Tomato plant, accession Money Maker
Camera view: bottom (45 deg); turntable rotation: 120 degrees
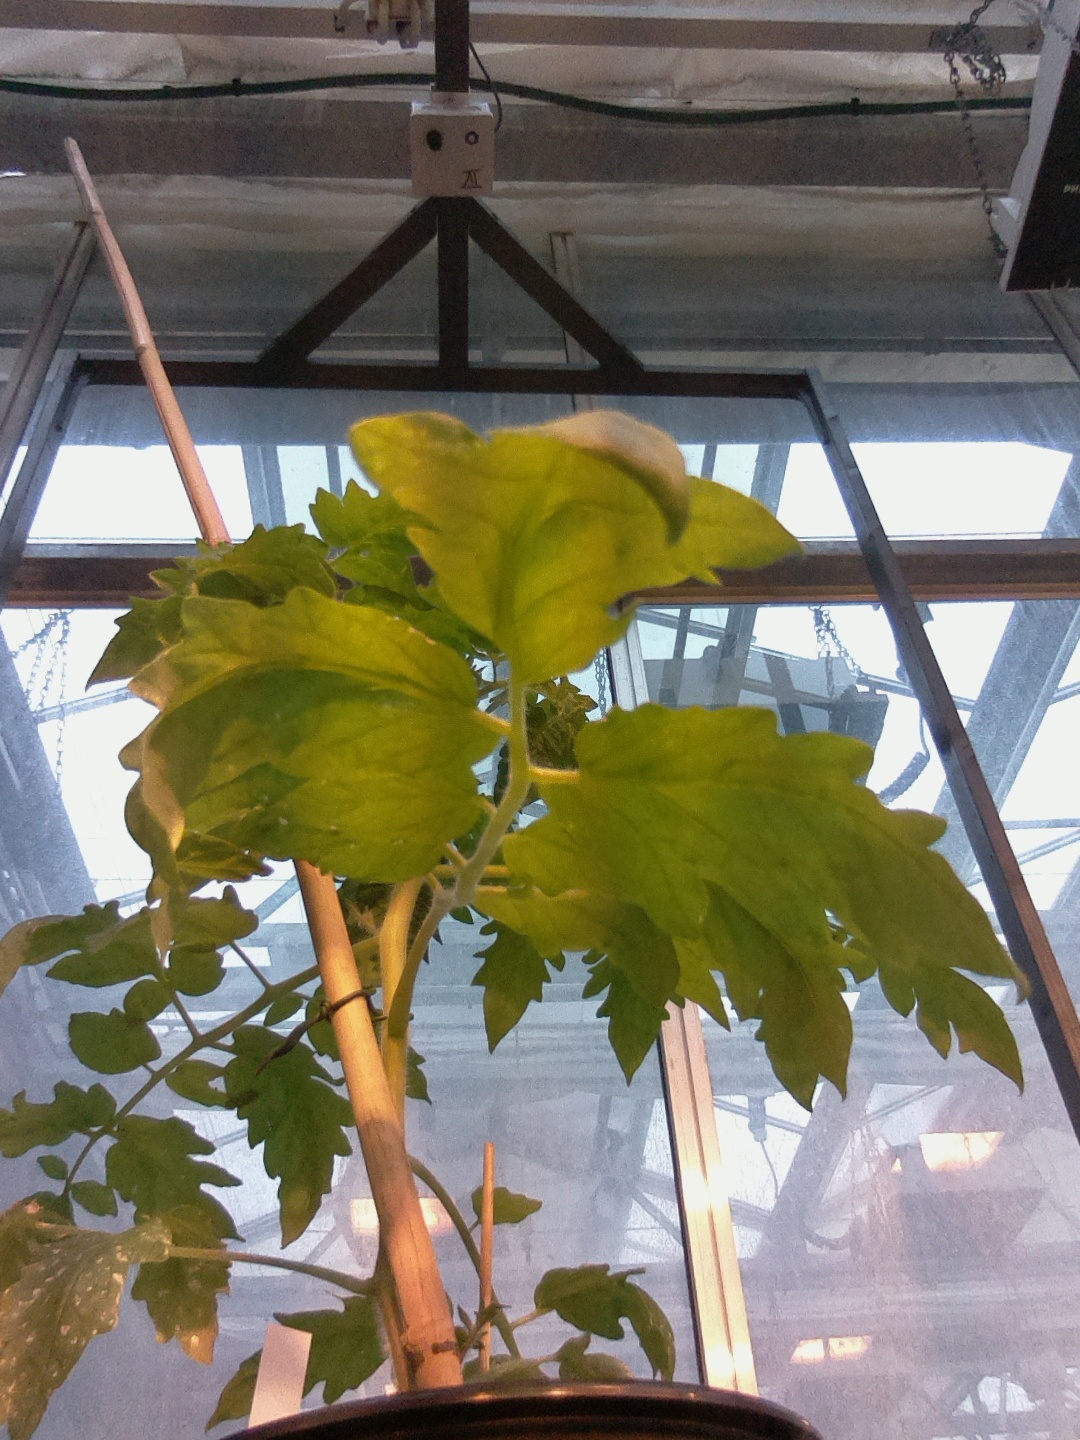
BBCH growth stage 20: First Side shoot start formed